Carrier Strike Group 2

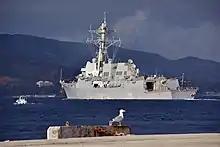
Souda Bay (6 March 2014)

On 1 December 2012, the "George H.W. Bush" completed its maintenance cycle and began sea trials on 3 December 2012. After completing its sea trials on 4 December 2012, the "Bush" began its training and qualification cycle in preparation for the 2014 deployment of Carrier Strike Group Two. This included the on-loading of munitions in anticipation of the upcoming overseas deployment of Carrier Strike Group Two.